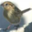
Label: bird